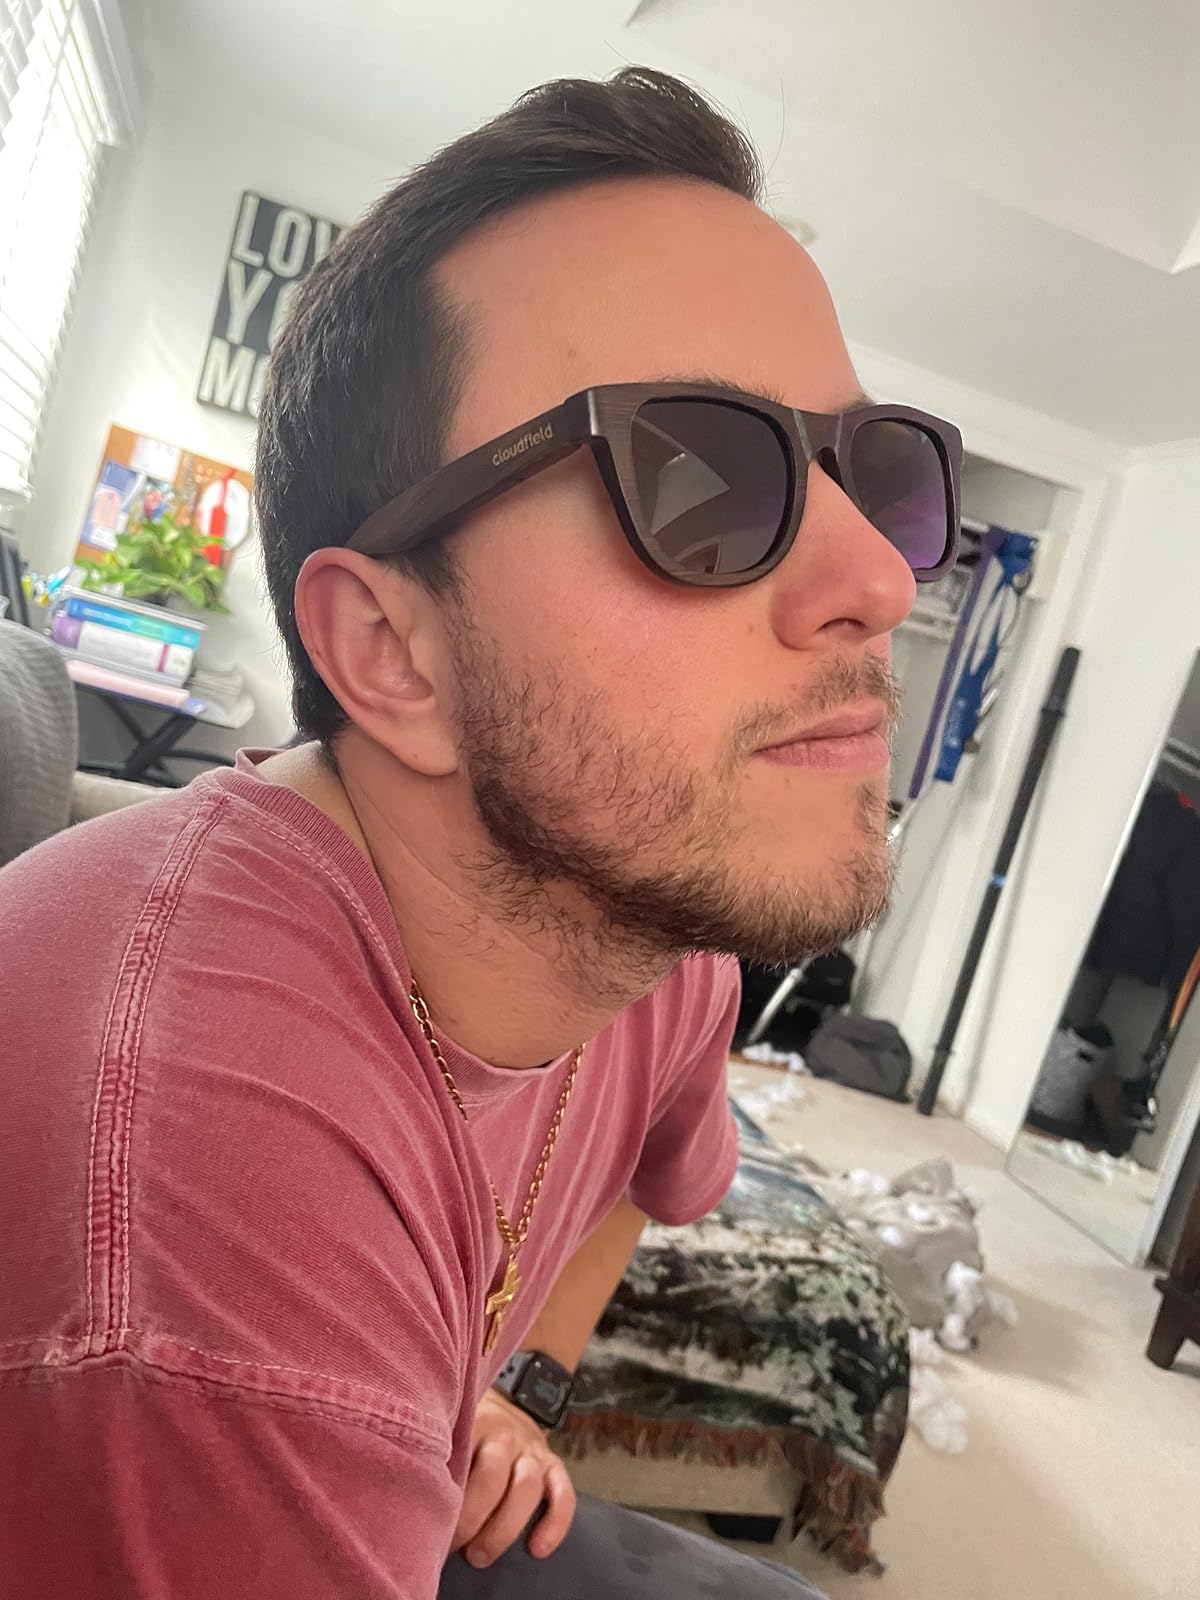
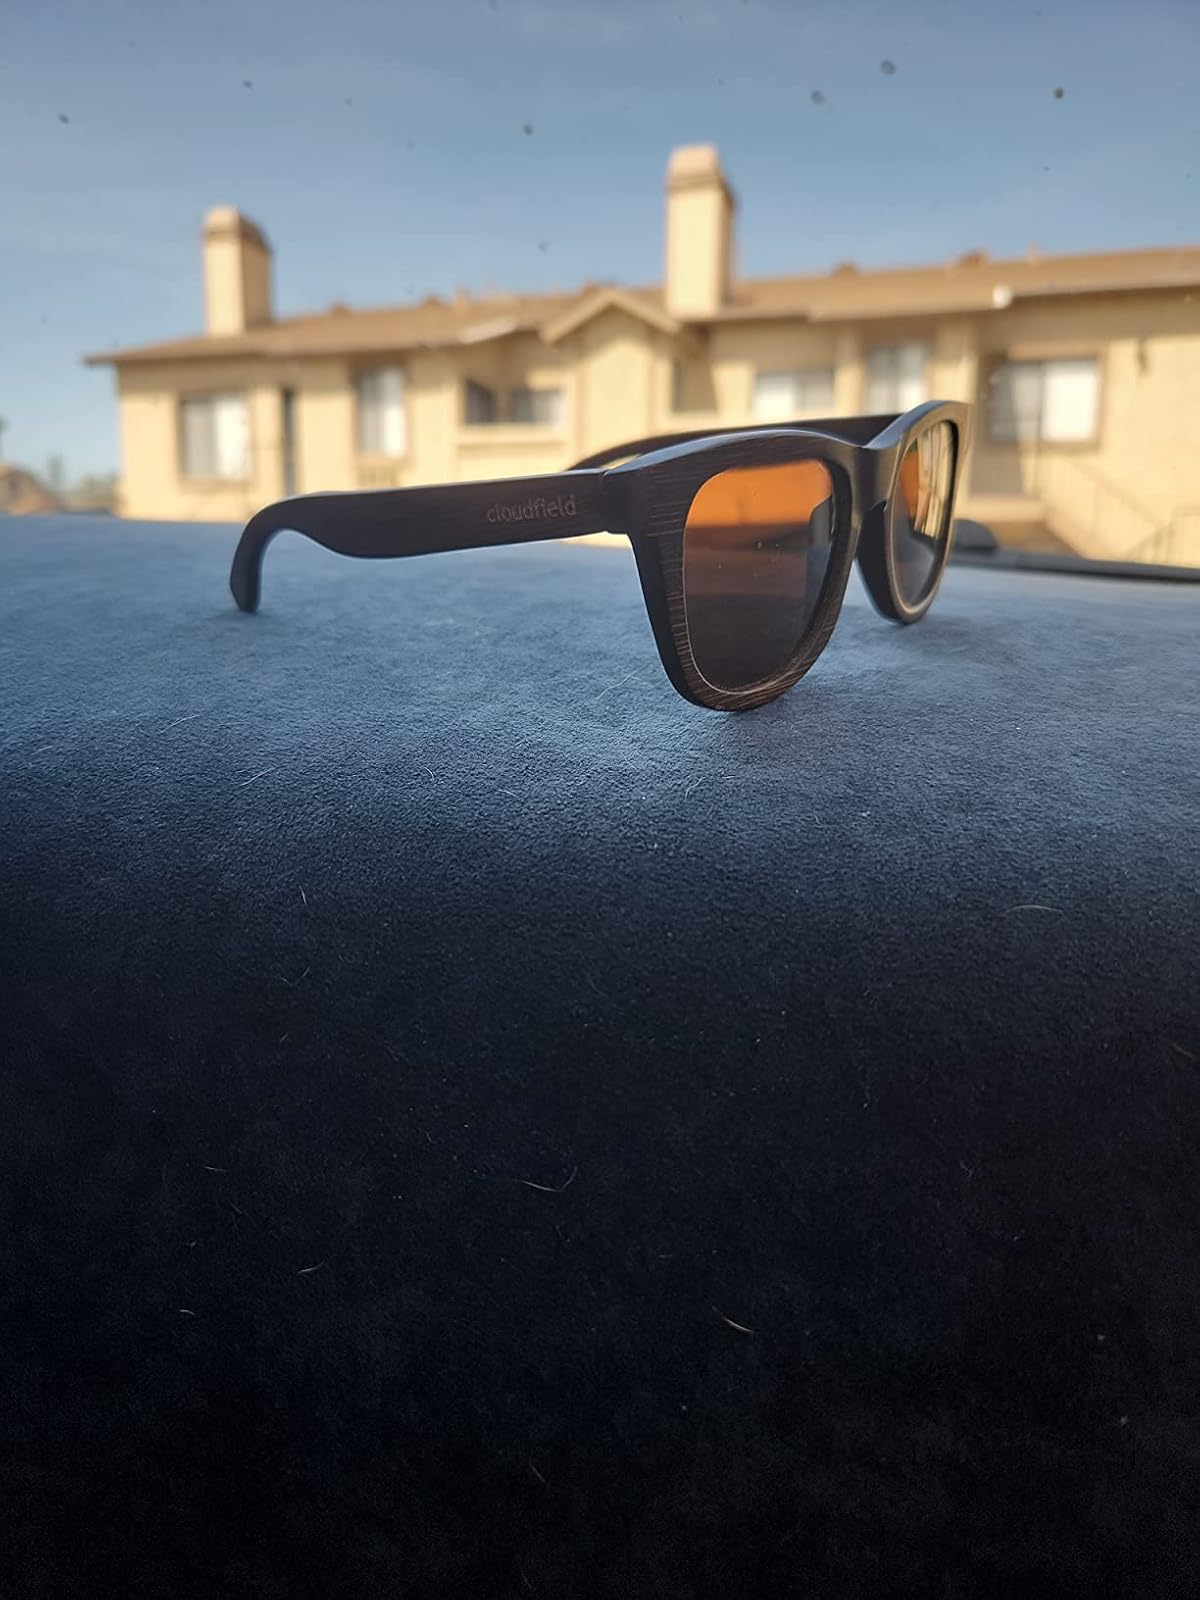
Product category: accessories_sunglasses
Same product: yes